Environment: real
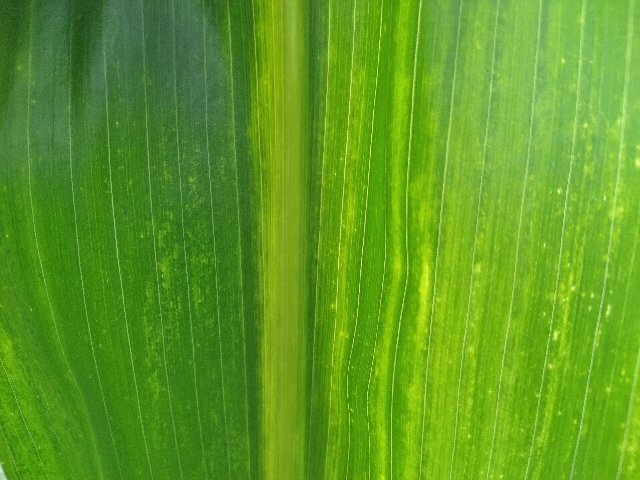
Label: lethal_necrosis